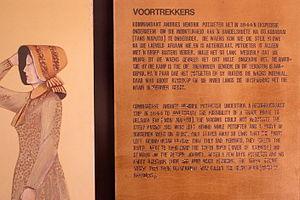
Le Blyde River Canyon est situé dans la province du Mpumalanga en Afrique du Sud, dans l'est de la région historique du Transvaal. Il est situé sur la très touristique Route du Panorama.